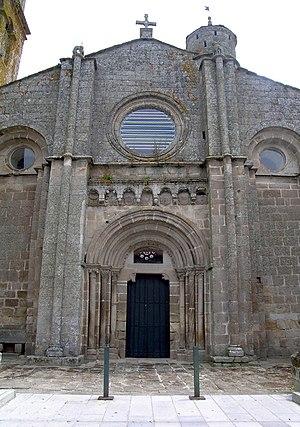
Xunqueira de Ambía est une commune de la province d'Orense en Galice. La population recensée en 2004 était de 1 934 habitants.